Rue Gouraud

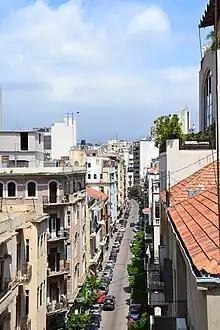
Typical Beiruti homes in,زقاقة الدبس, Rue Gouraud, Gemmayzeh.

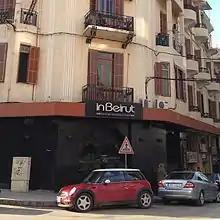
Modern pub in a Colonial-era building

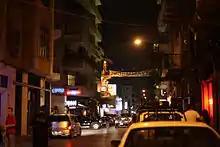
Typical night-scene in Gemmayze

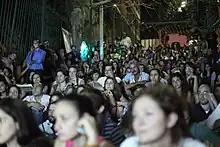
Public event on the Escalier de l'Art

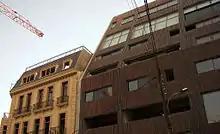
Modern and old architecture along the street

Rue Gouraud is a mixed residential and commercial street in Gemmayzeh, a neighborhood in the Rmeil district of Beirut in Lebanon. It is named after French General Henri Gouraud. Gemmayze, and Rue Gouraud specifically, and competes with the trendy village-type neighborhood of Badaro, as one of Beirut's bohemian quarters. the district is full of narrow streets and historic buildings from the French era. The neighborhood is well known today for its trendy bars and pubs, cafes, restaurants and lounges, most of which are directly located on Rue Gouraud.